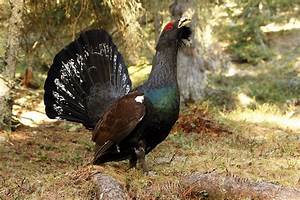
Label: chicken